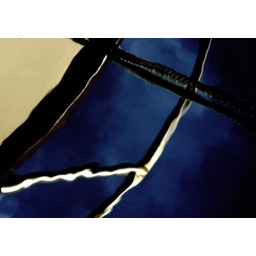
Mooring rope and steel railing of a motor boat reflected in the river Cam at Waterbeach near Cambridge, UK.